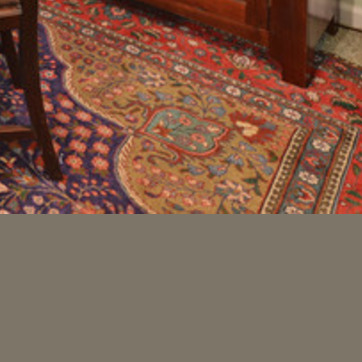
Material: carpet